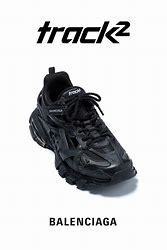
Brand: Balenciaga
Model: Track 2